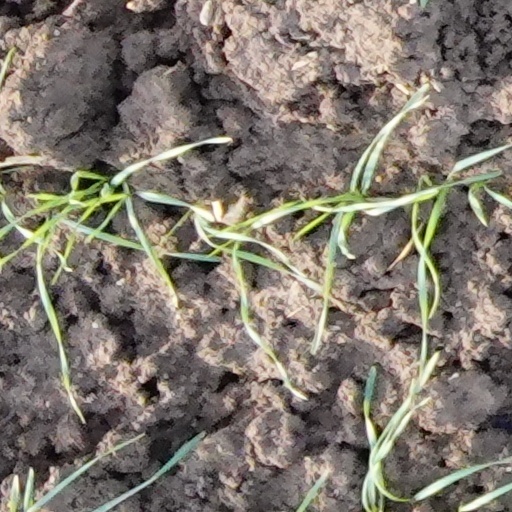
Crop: wheat